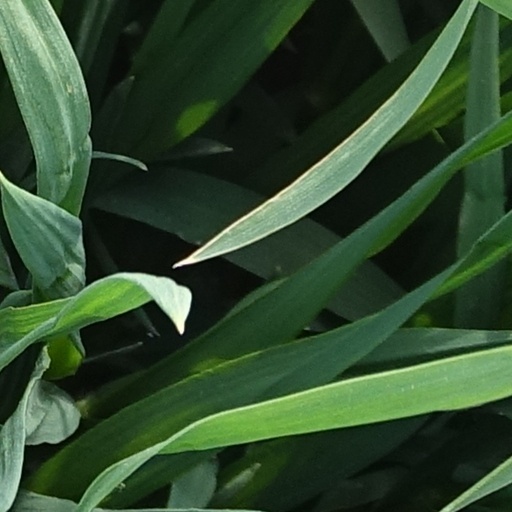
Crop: wheat